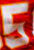
Number: 5